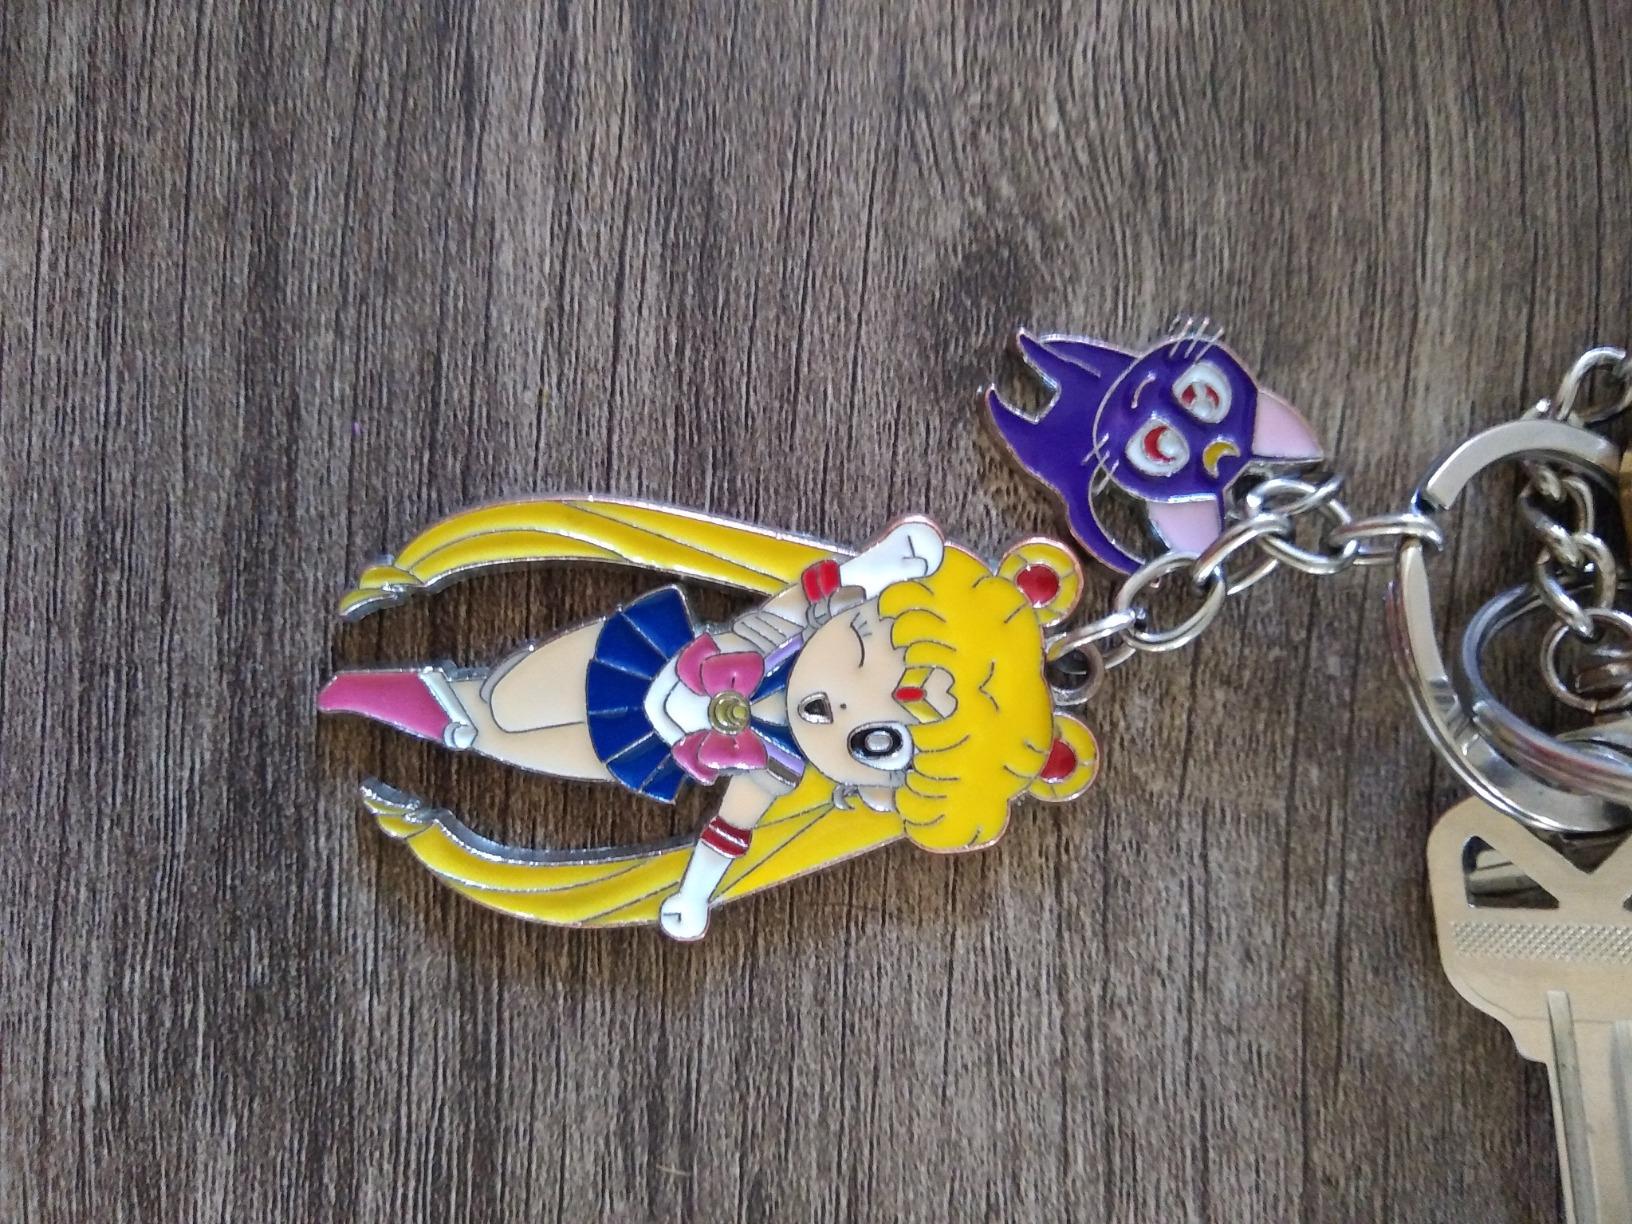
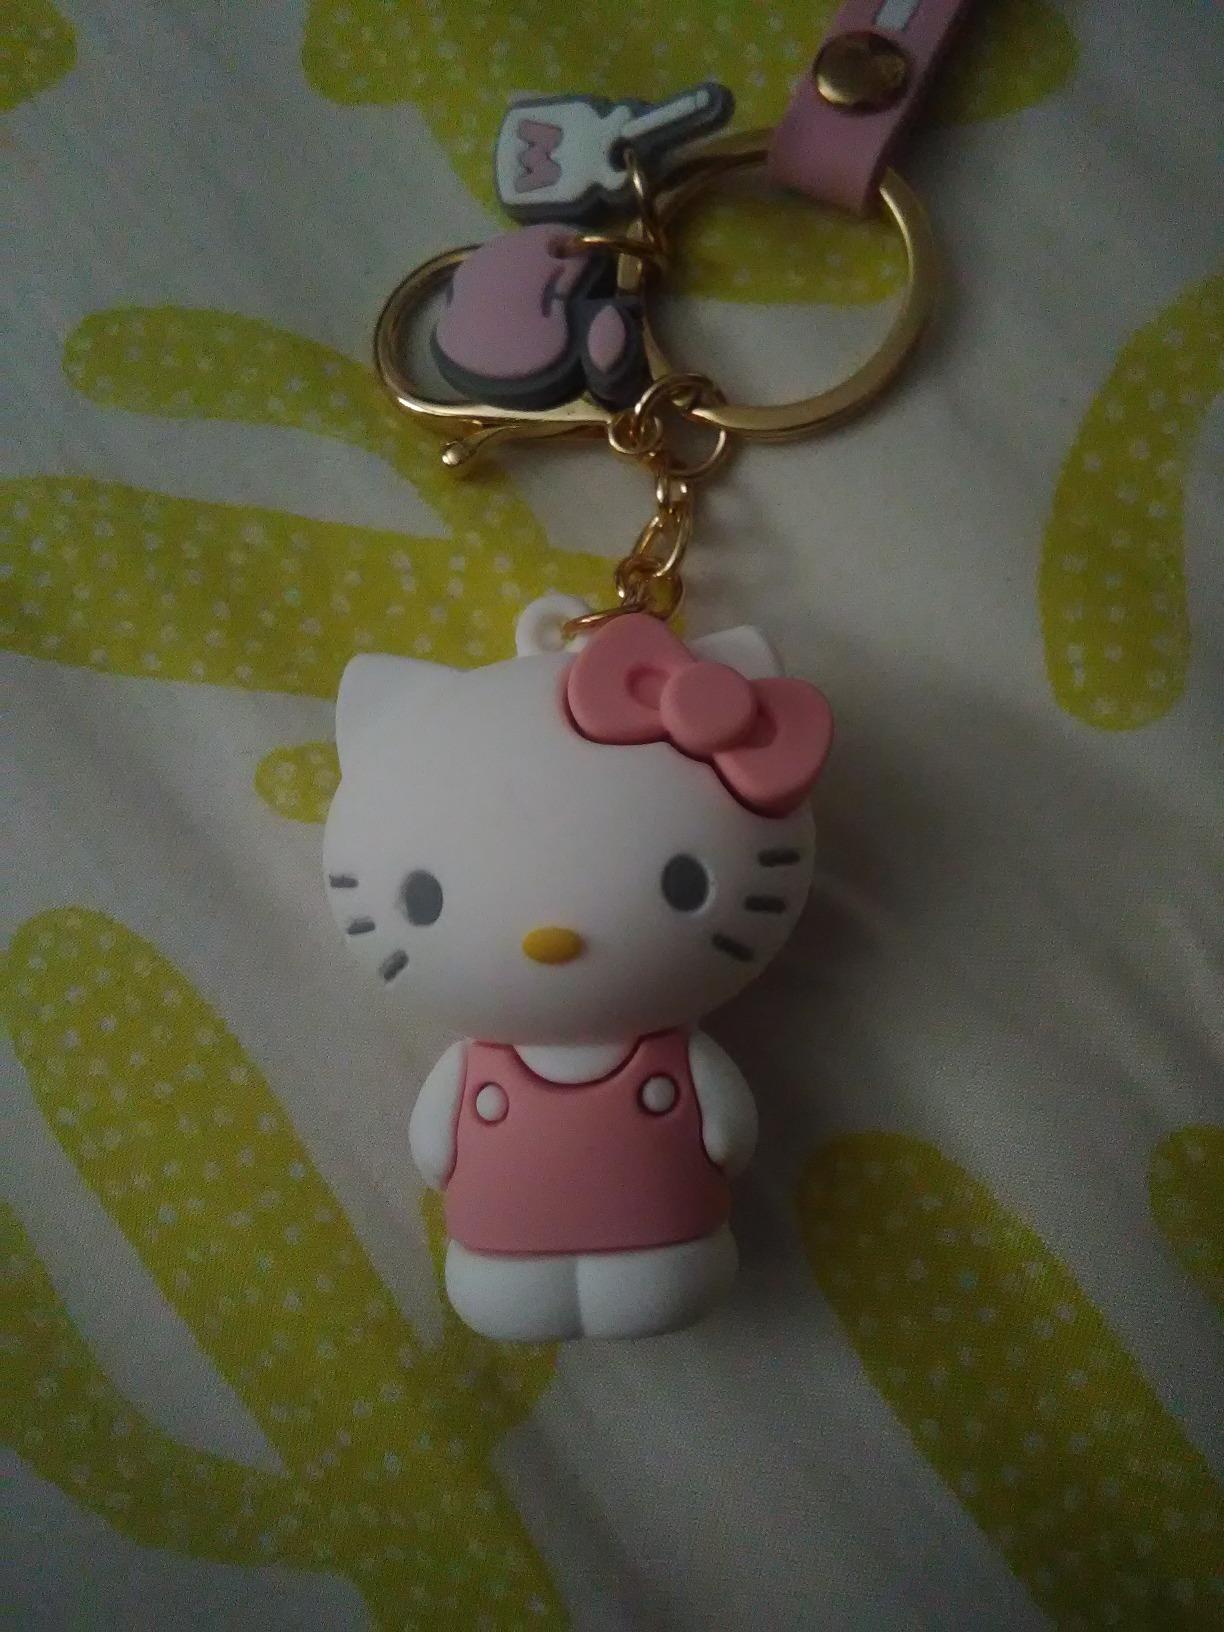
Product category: accessories_keychain
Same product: no